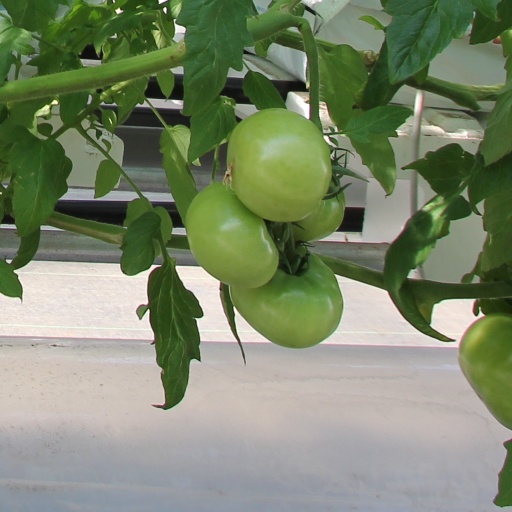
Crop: tomato